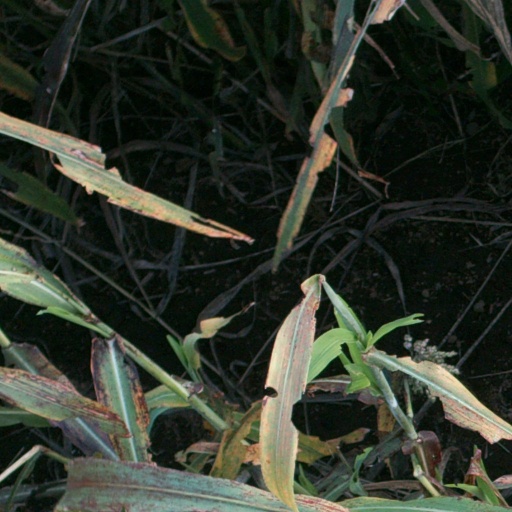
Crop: sorghum